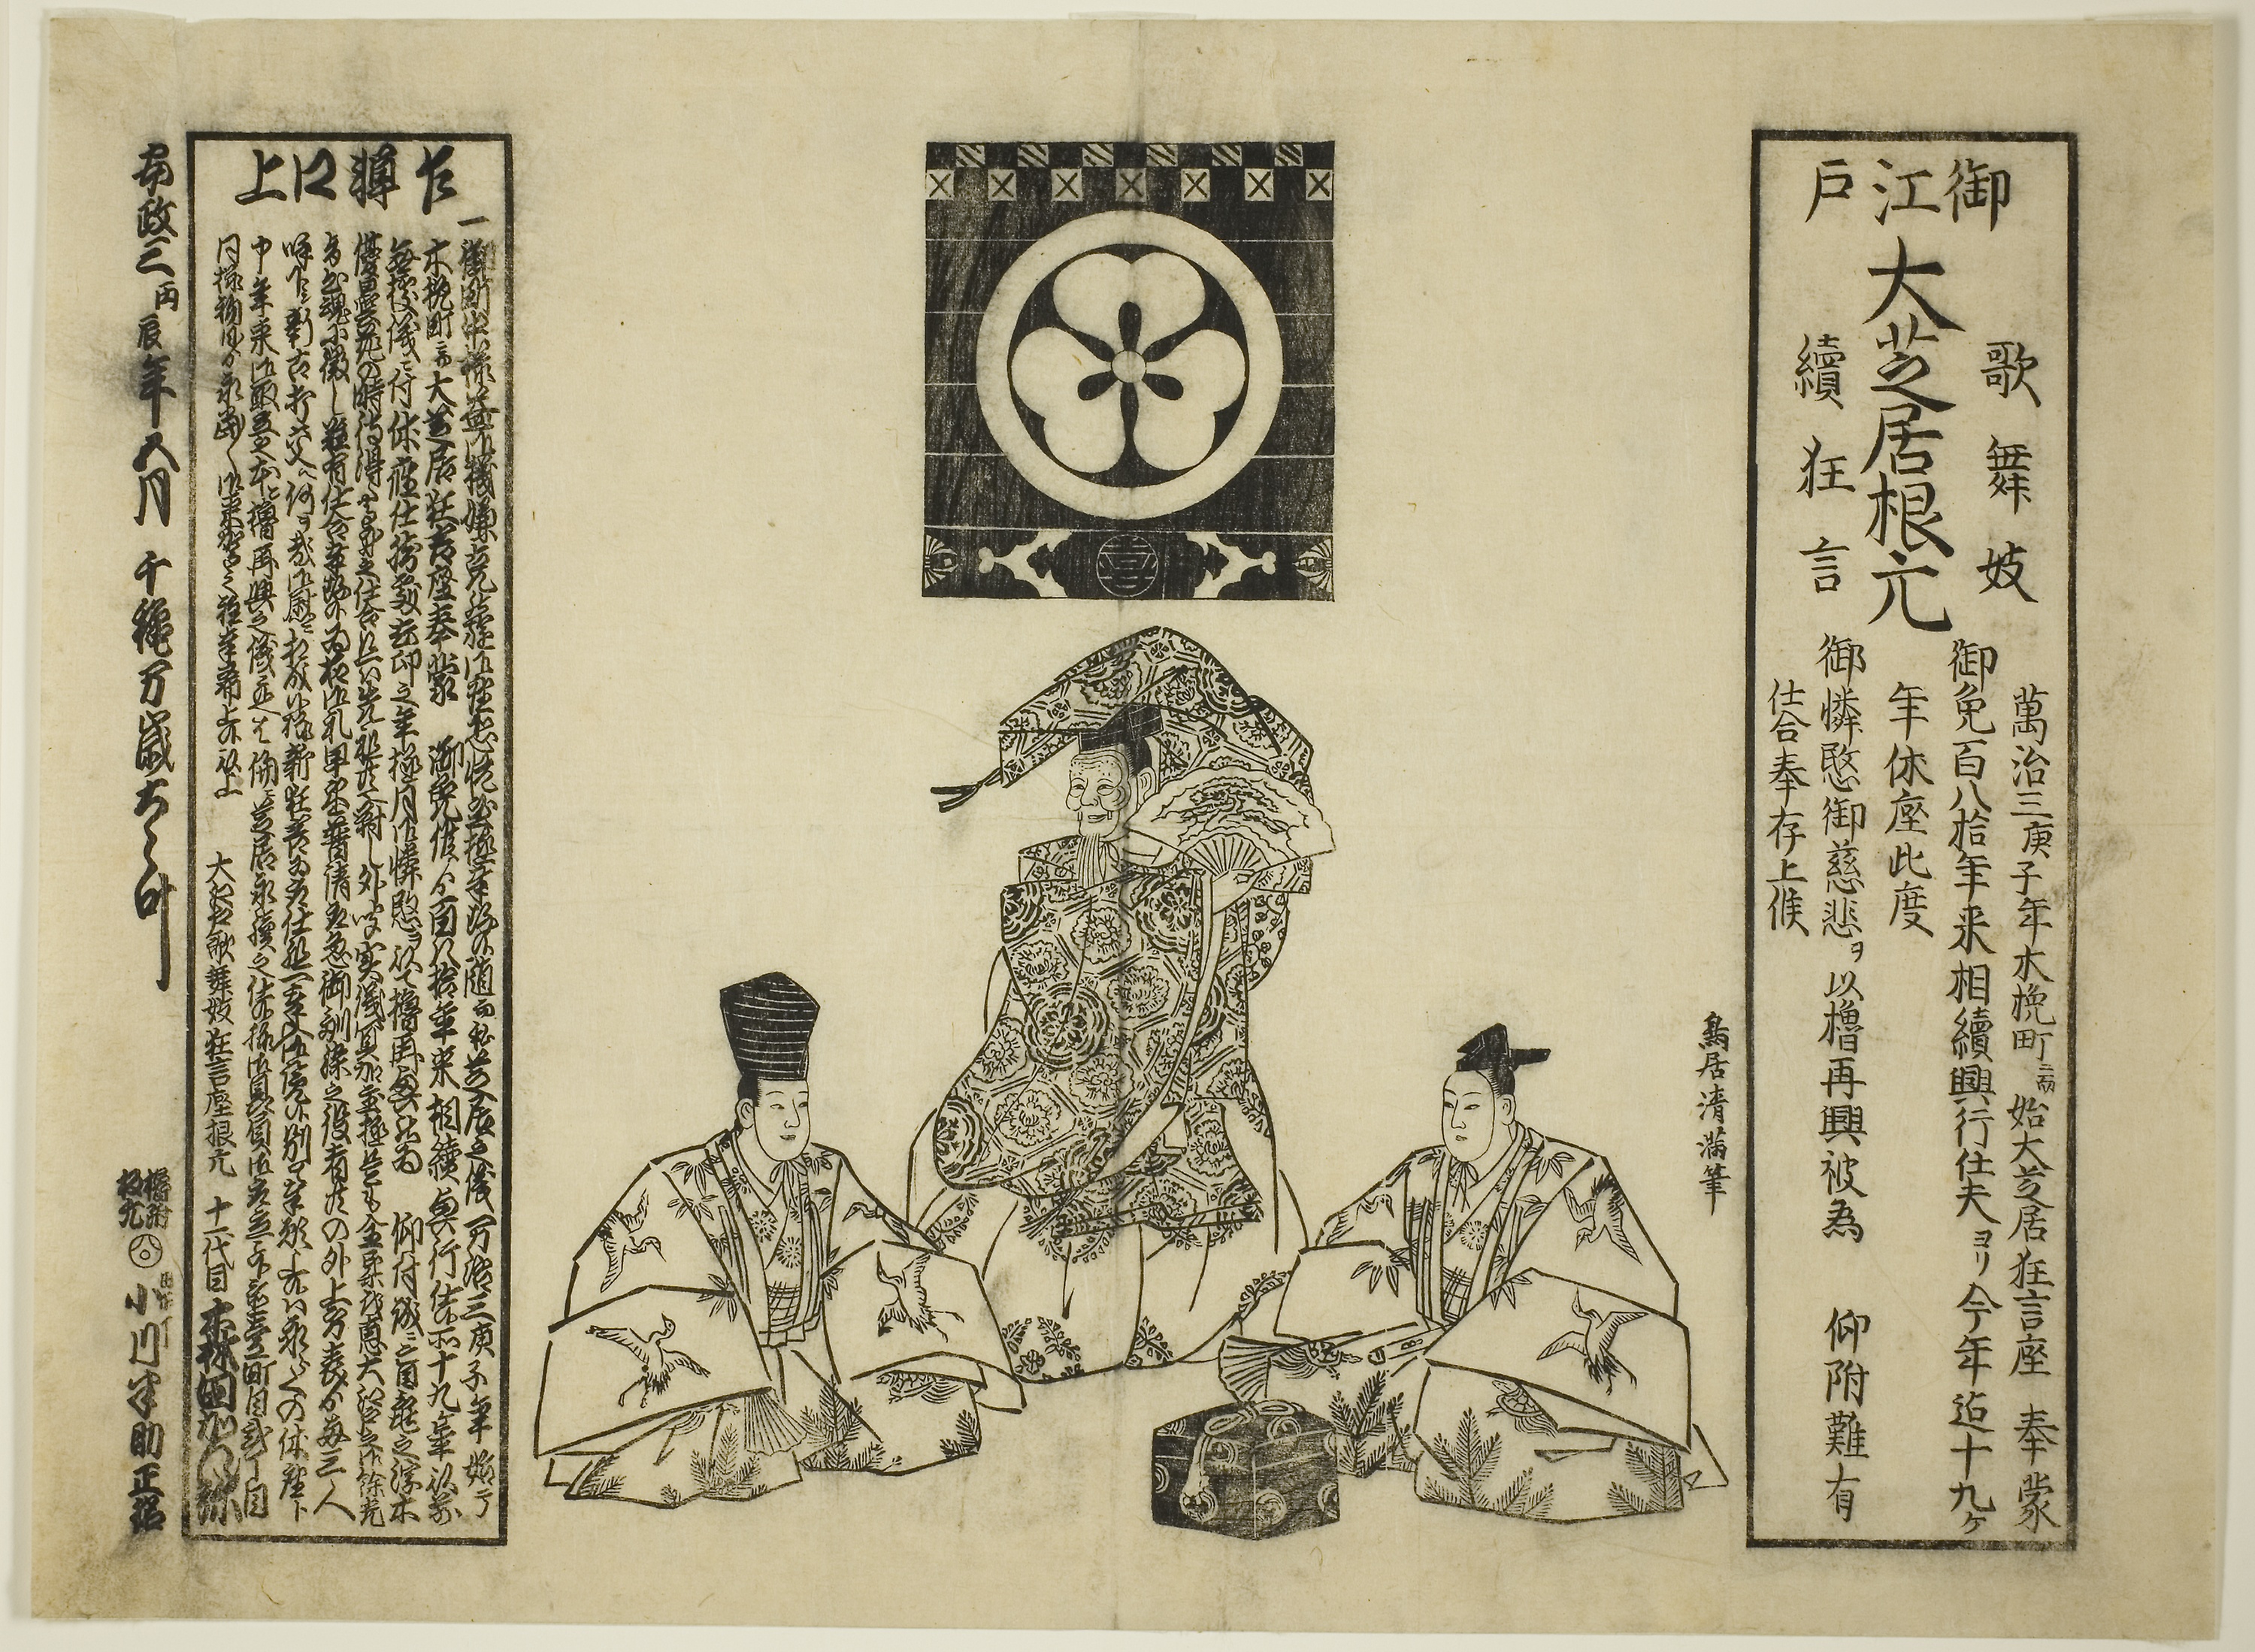
art, paper